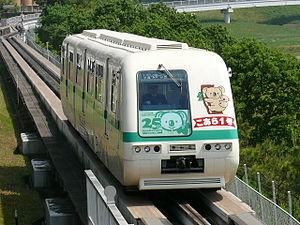
La ligne Yamaman Yūkarigaoka est une ligne de transport hectométrique sur pneus située à Sakura, dans la préfecture de Chiba au Japon. La ligne part de Yūkarigaoka, effectue une boucle à partir de Kōen et retourne à Yūkarigaoka.